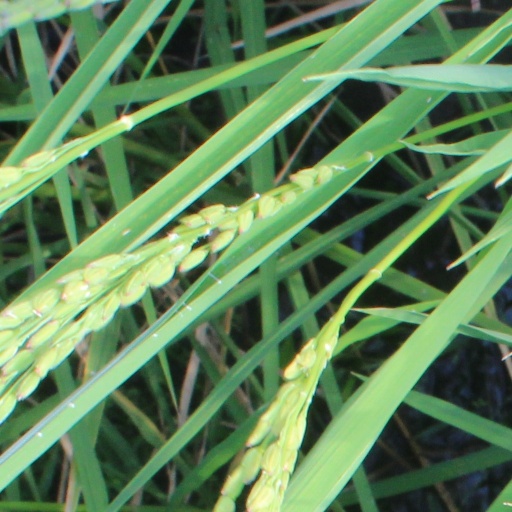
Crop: rice